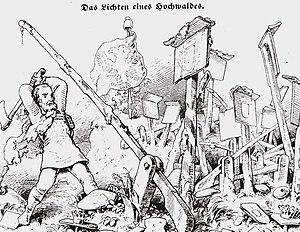
Le Zollverein, littéralement « union douanière allemande » est une union douanière et commerciale entre États allemands dont l'acte fondateur est signé le 22 mars 1833 et qui entre en fonction le 1ᵉʳ janvier 1834.
La révolution de Mars, également dénommée révolution allemande de 1848, est le Printemps des peuples germaniques. Il s'agit de l'ensemble des révolutions qui éclatent entre mars 1848 et la fin de l'été 1849 au sein de la Confédération germanique et dans les provinces et pays sous domination de l'empire d'Autriche et du royaume de Prusse.